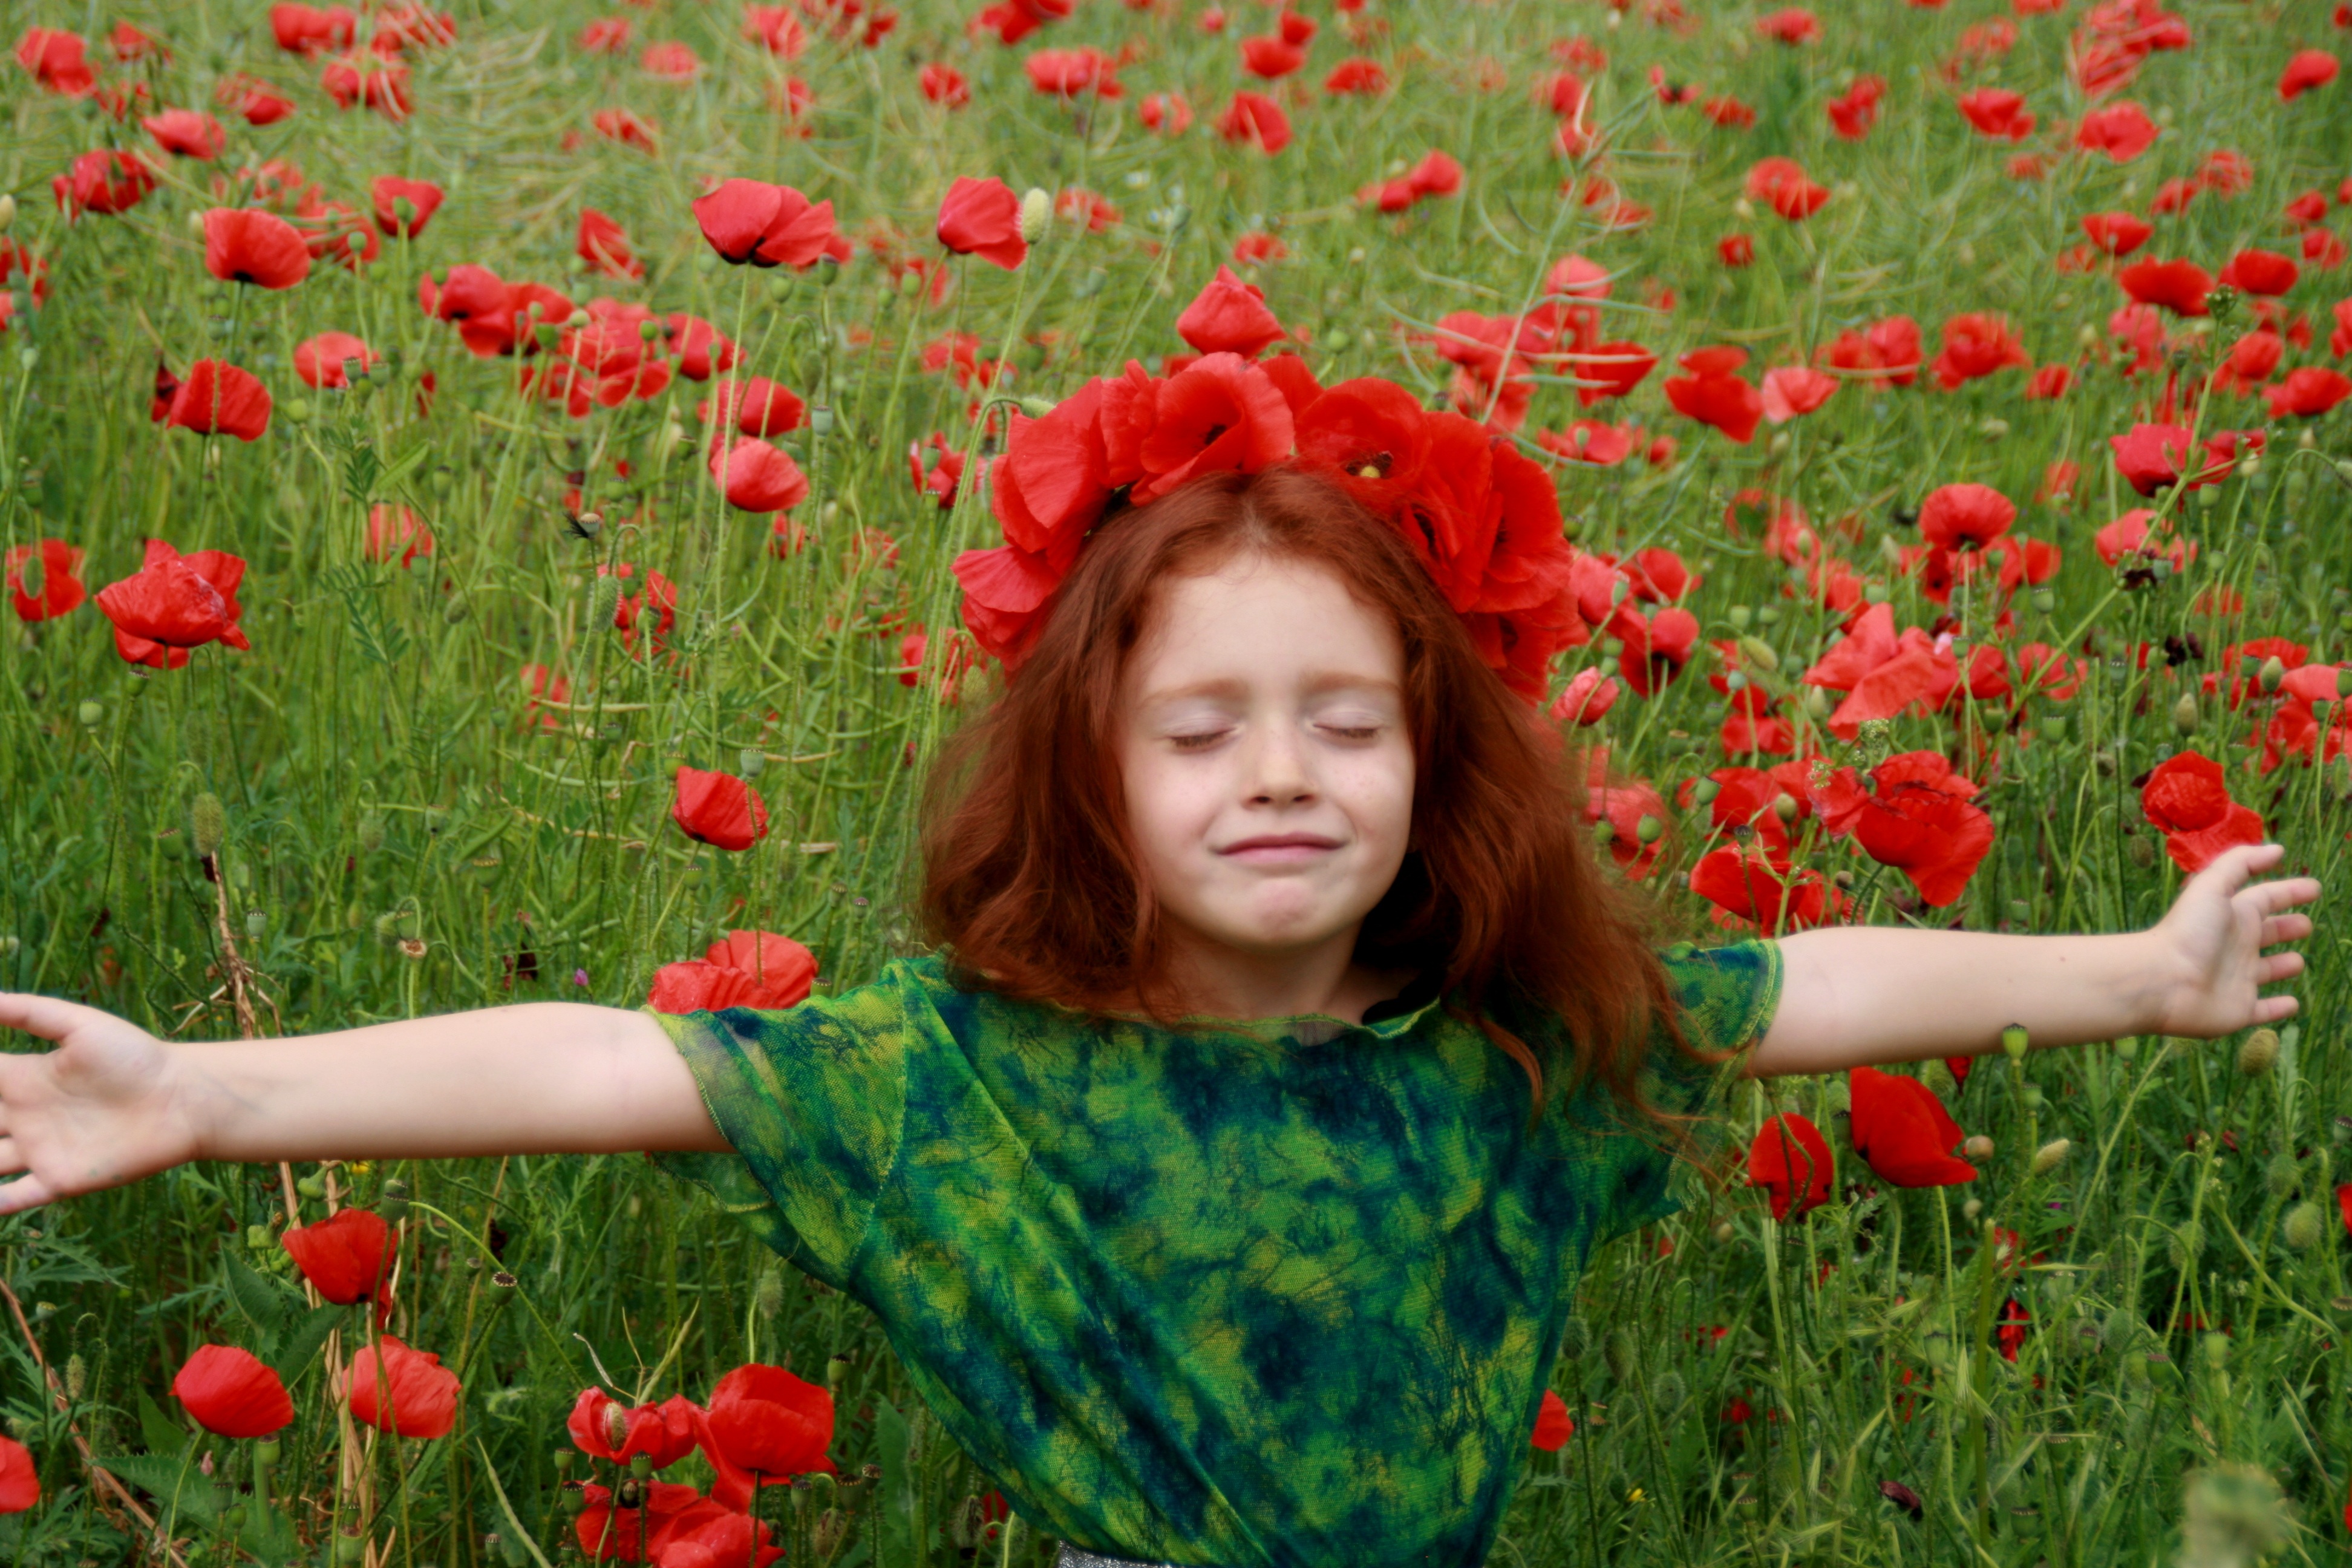
grass, plant, girl, field, lawn, meadow, flower, petal, red, botany, flora, red hair, wildflower, camp, fantasy, story, poppy, poppies, habitat, floristry, coquelicot, flowering plant, daisy family, annual plant, grass family, land plant, poppy family